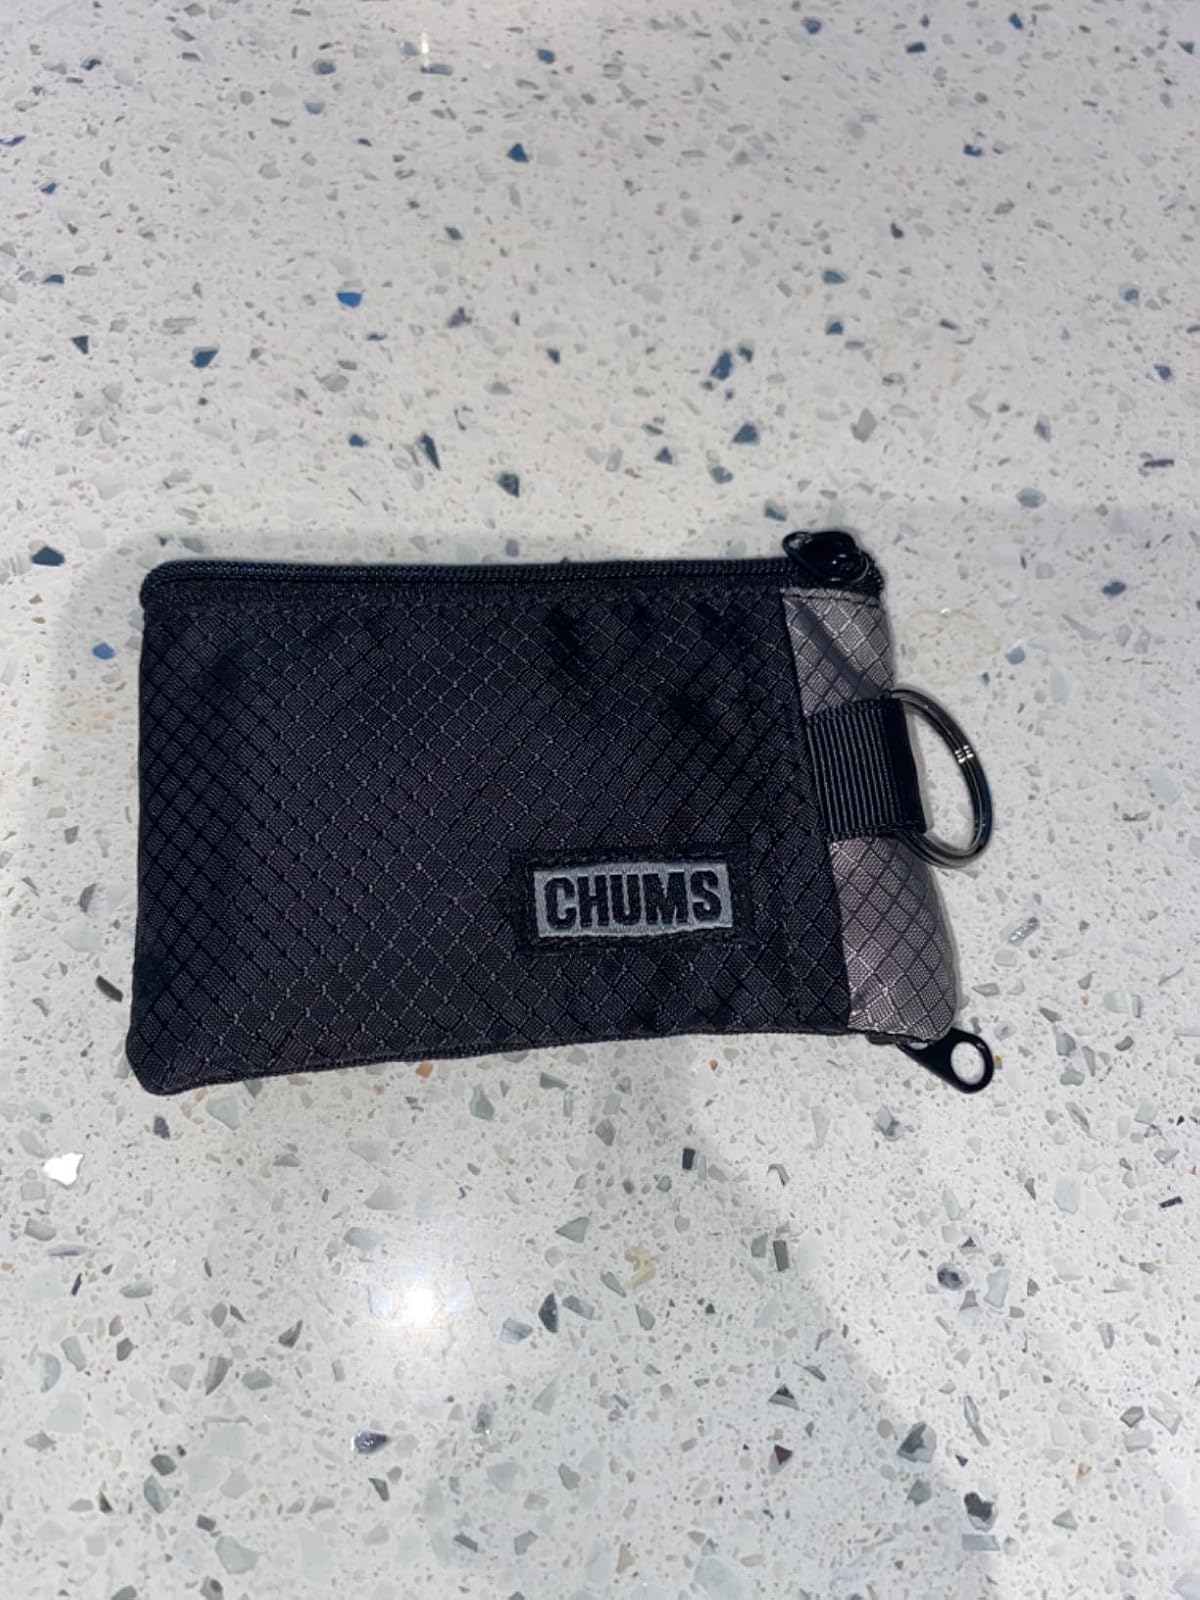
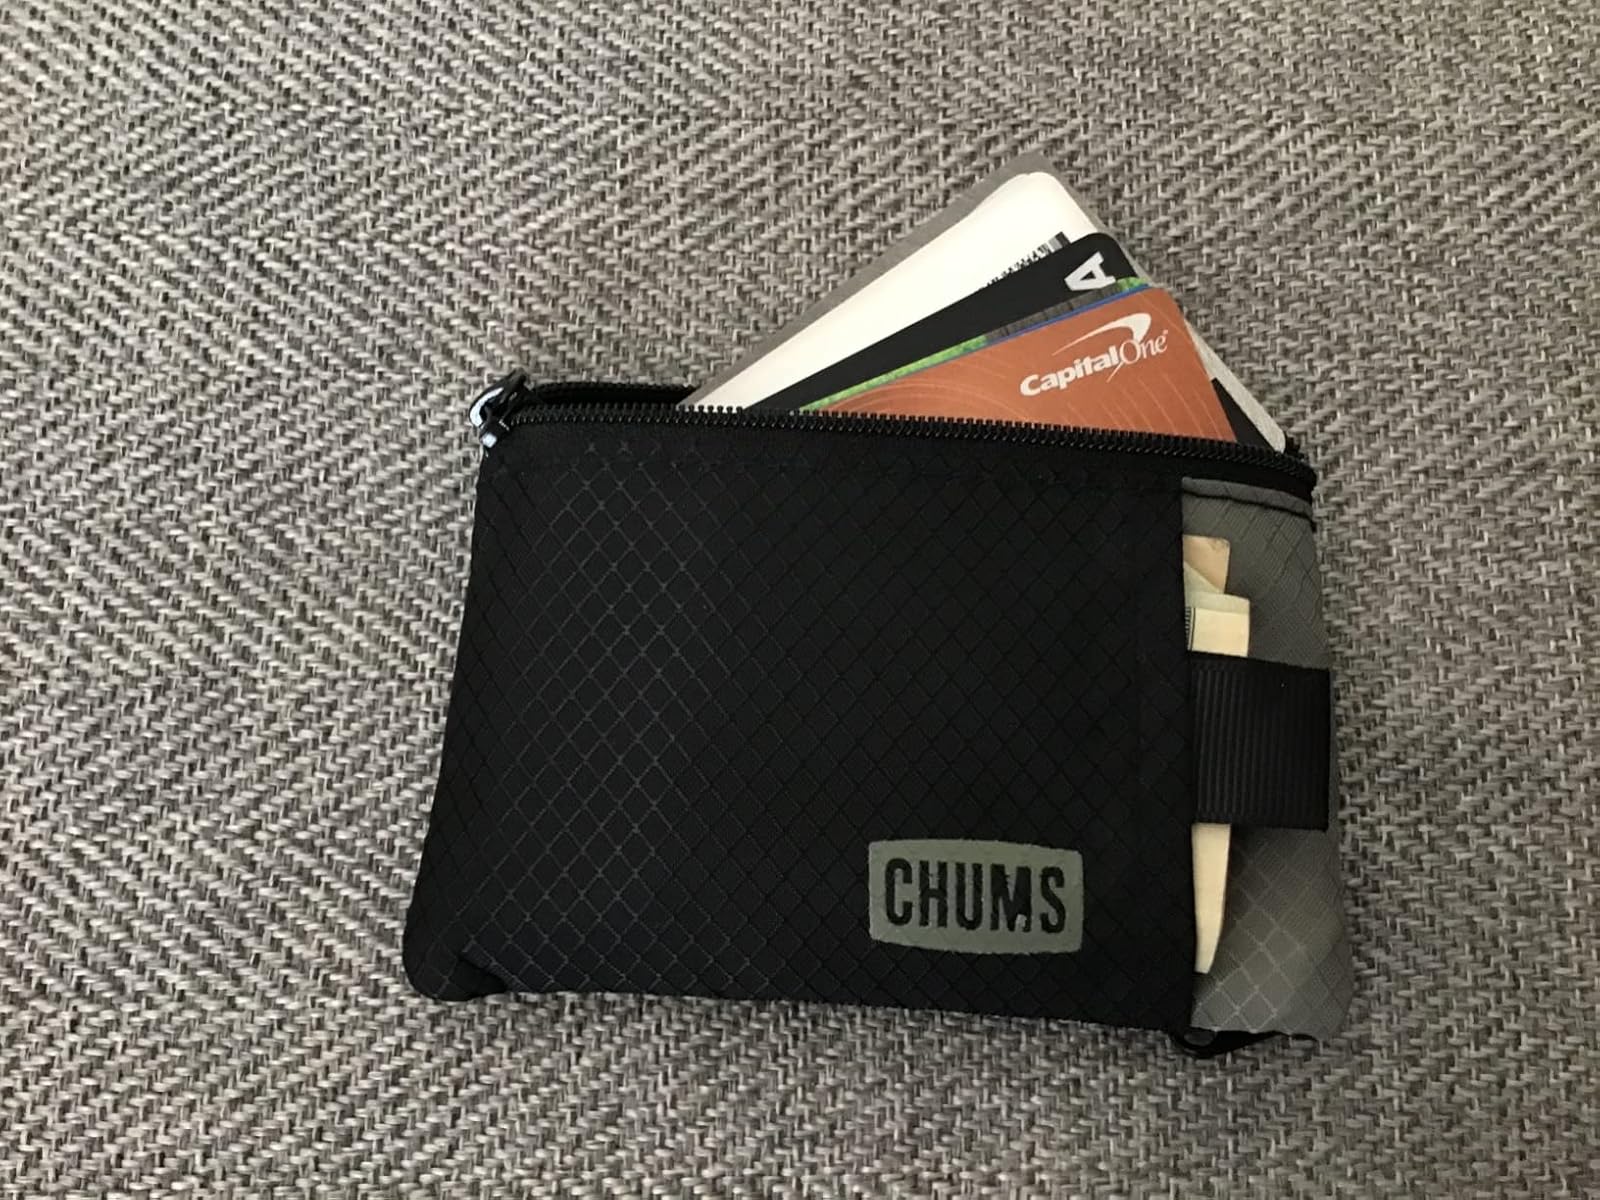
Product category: accessories_wallet
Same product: yes